Music festival

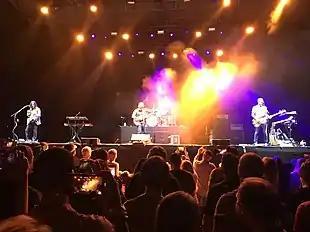
Musikfest, an eleven-day outdoor music festival held annually each August in Bethlehem, Pennsylvania, is the largest free music festival in the United States, drawing over 1.3 million attendees.

A music festival is a community event with performances of singing and instrument playing that is often presented with a theme such as musical genre (e.g., rock, blues, folk, jazz, classical music), nationality, locality of musicians, or holiday. Music festivals are generally organized by individuals or organizations within networks of music production, typically music scenes, the music industries, or institutions of music education.